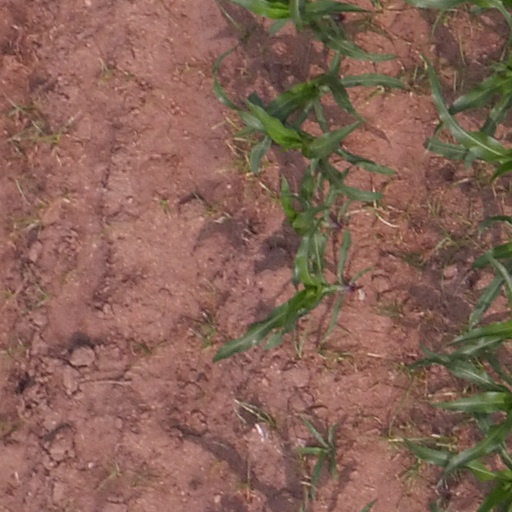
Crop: maize; corn